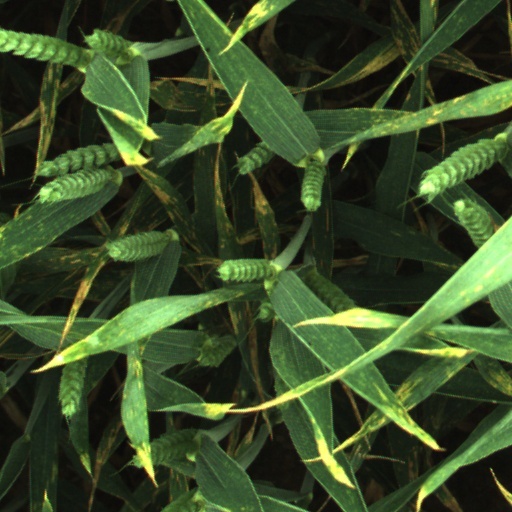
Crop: wheat